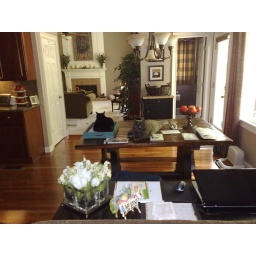
Doesn't seem to matter, if you set a box or drawer down, a cat will get in it.